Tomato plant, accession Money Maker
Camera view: bottom (45 deg); turntable rotation: 330 degrees
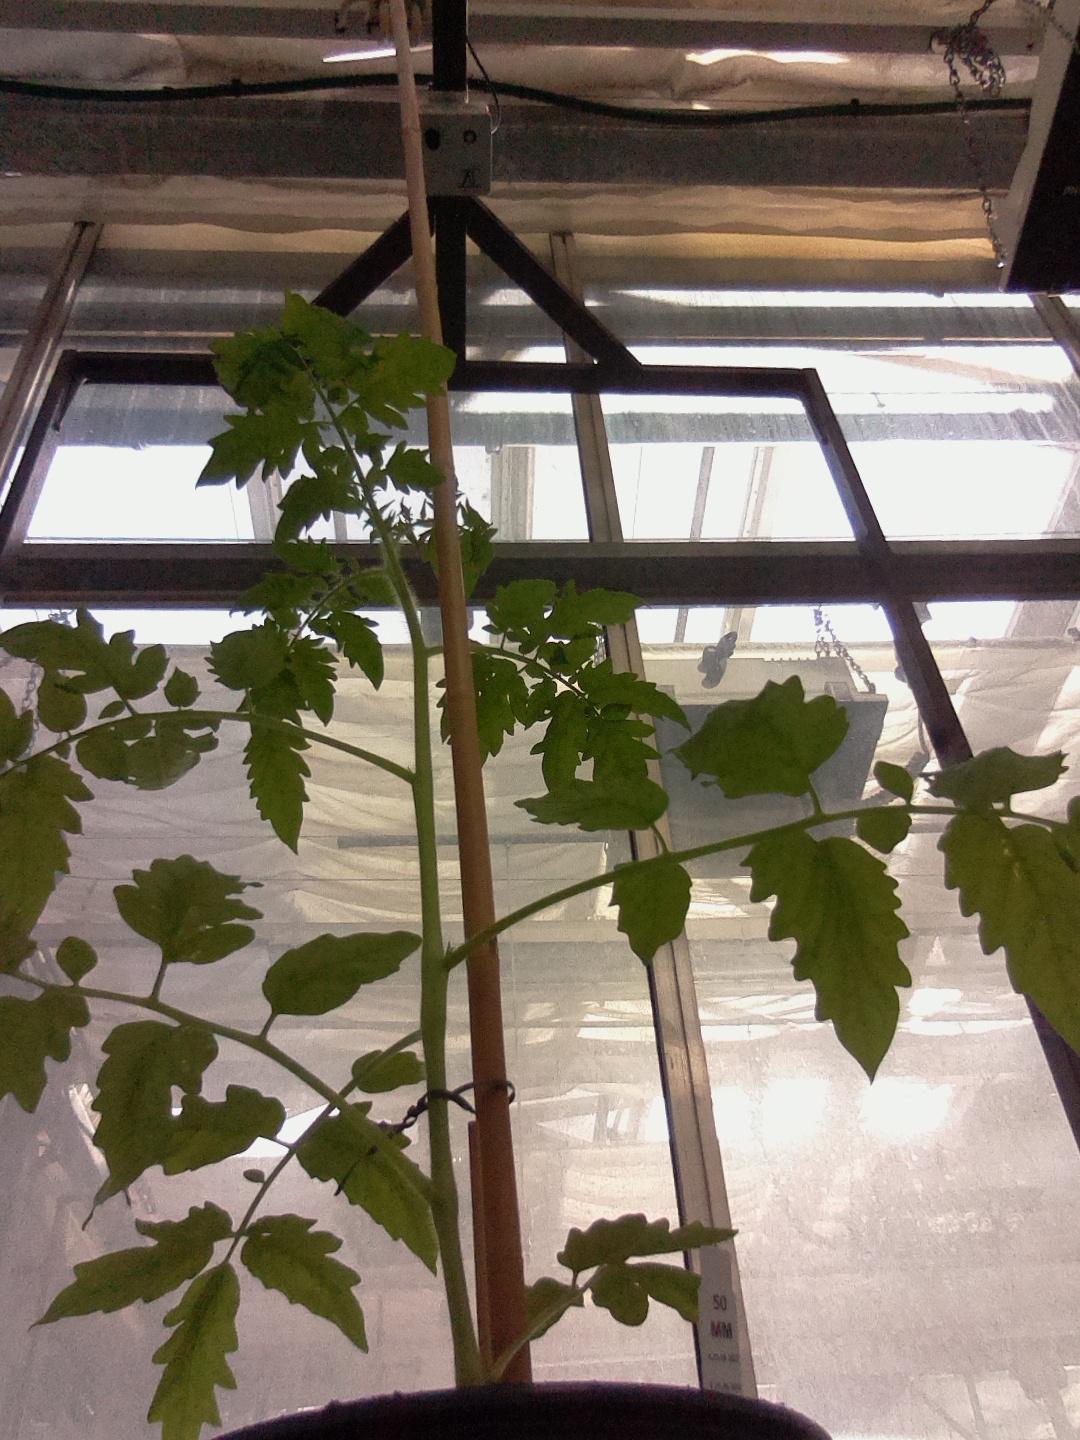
BBCH growth stage 14: 8 of true leaves visible